Buki Shiff

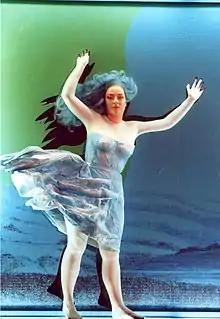
A 2002 costume by Buki Shiff

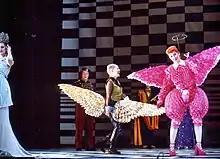
1997 costumes

In 2008, she made her debut with The Royal Opera, designing costumes for "La Calisto", directed by David Alden.